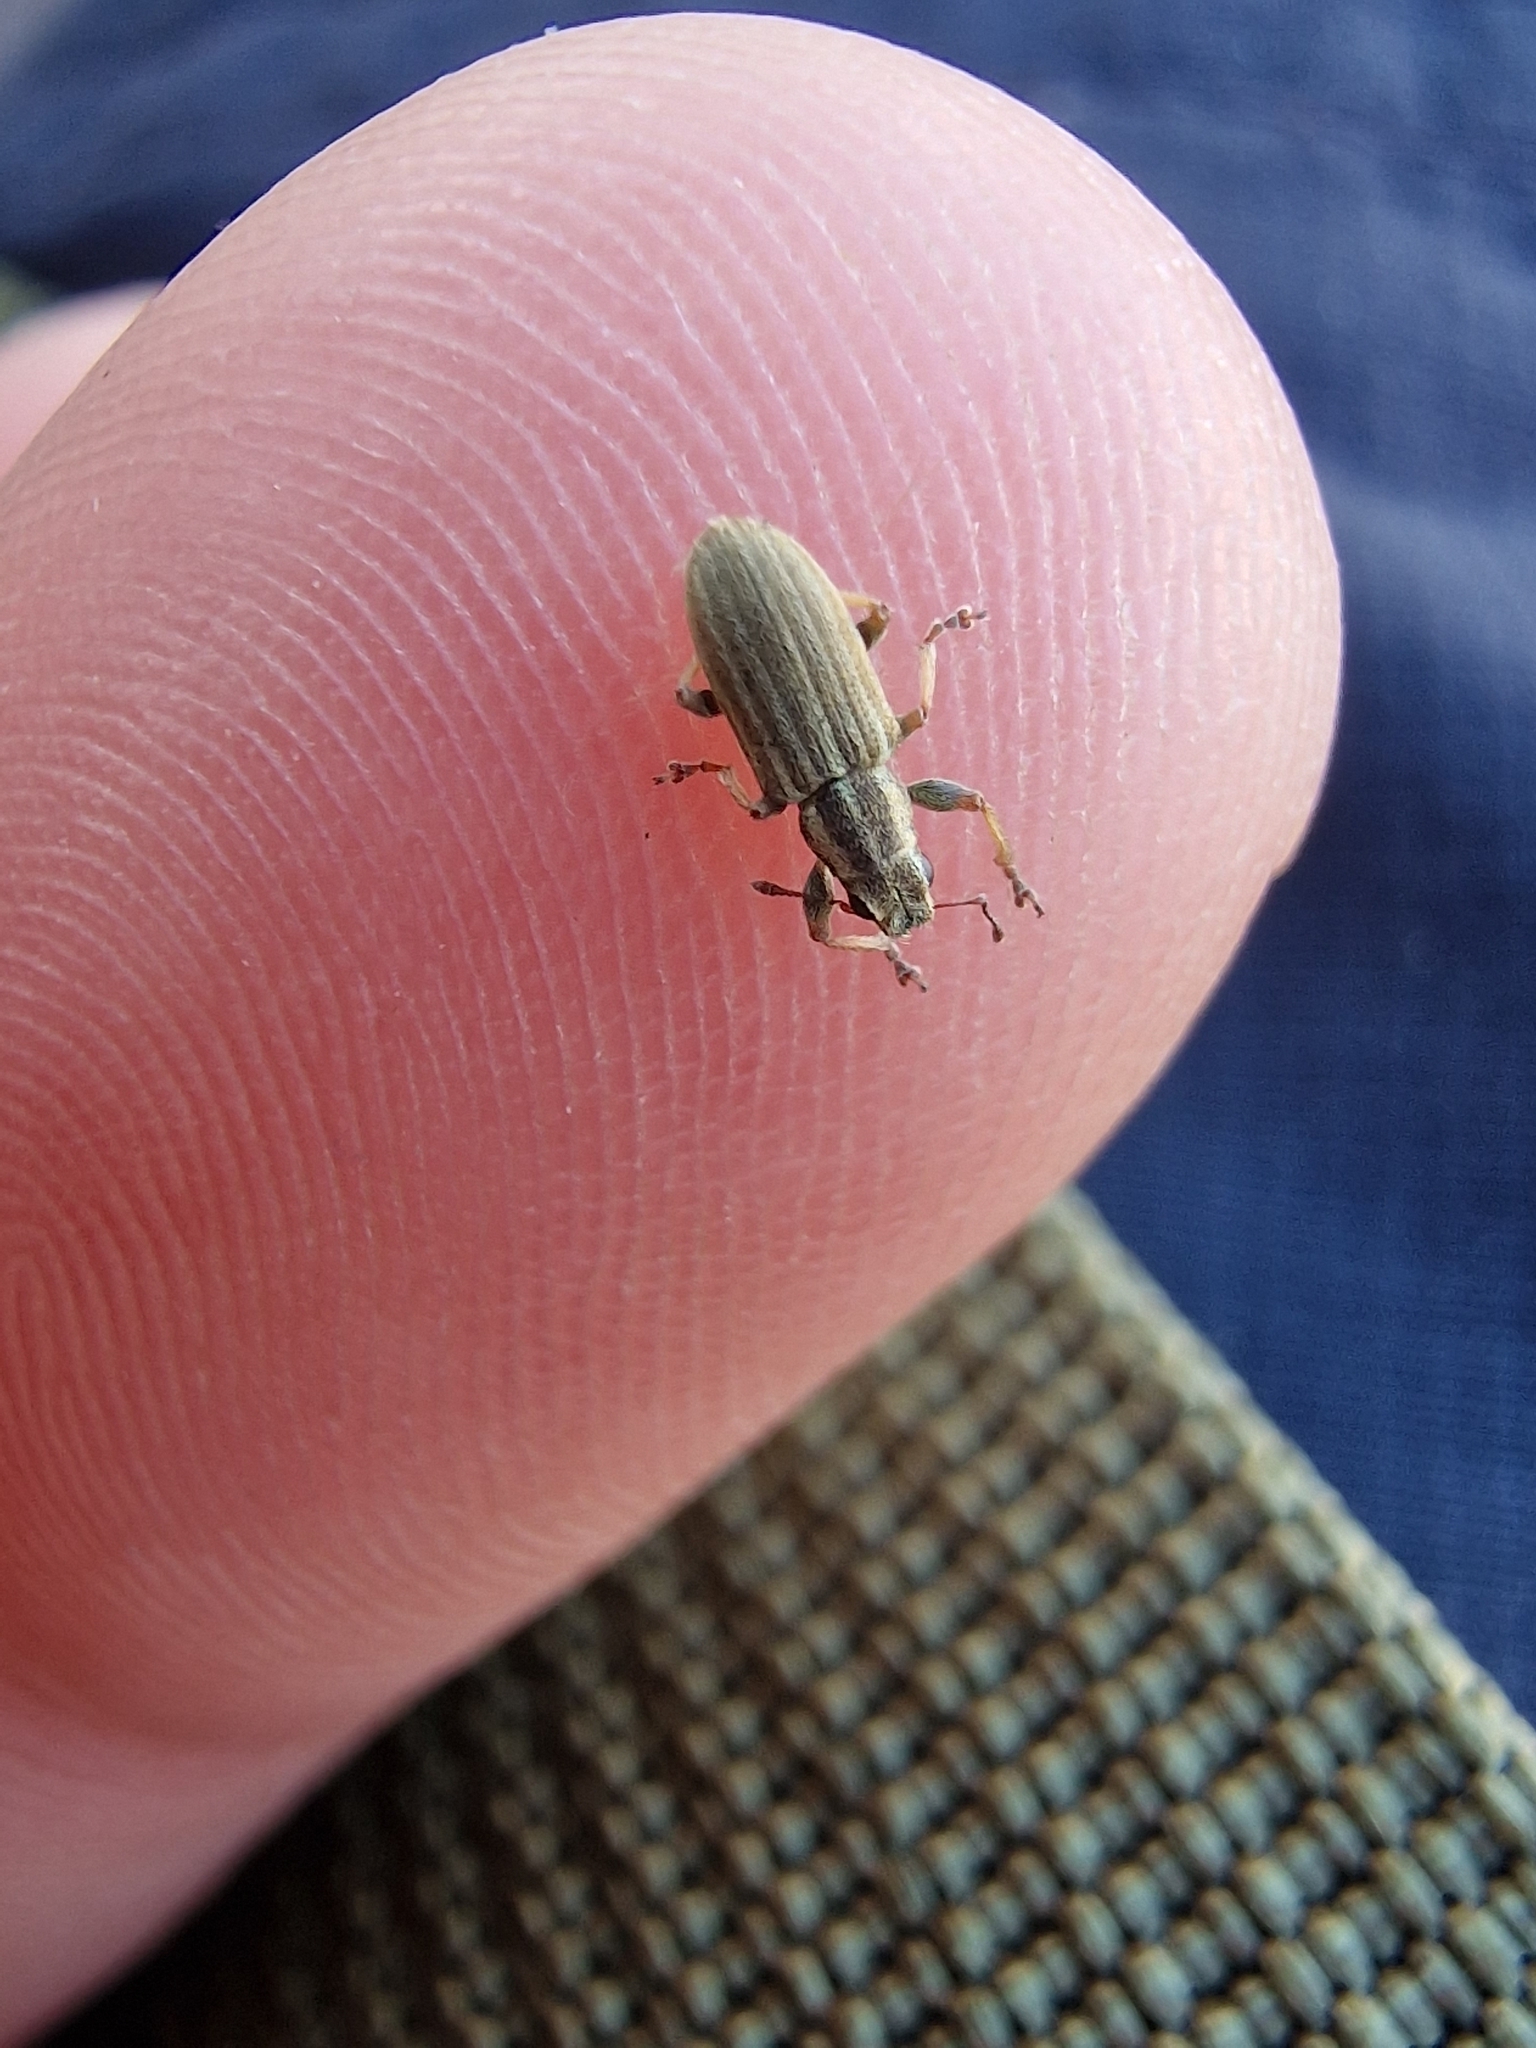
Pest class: pea_leaf_weevil